Sasakawa International Center for Space Architecture

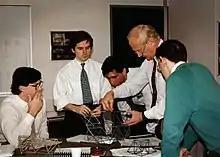
SICSA Students with Apollo 11 Astronaut Buzz Aldrin

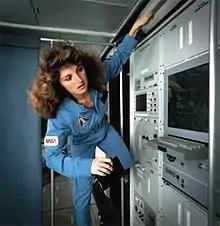
SICSA Graduate testing equipment in NASA's zero gravity flight simulator

SICSA's central mission is providing research and education programs to advance peaceful and beneficial uses of space and space technologies. The program is growing and partnering with other universities and aerospace companies. It is presently involved in conceptual design of the Houston Spaceport at Ellington Field and working with Boeing on Mars Transit Habitat designs. The faculty is mostly composed of architects and former or current NASA employees.